Shibe Park

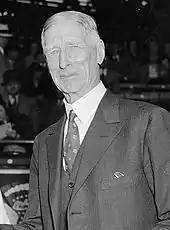
Mack was already 75 years old in 1938 when the Phils arrived, yet his tenure had twelve more years to go

It dogged them when they played the field, too: its rippling corrugations made caroms unpredictable, with some balls dropping straight down, others bounding all the way back to second base and some bouncing radically to one side or another, sometimes into the bullpen. It was "one of the hardest" walls to play in the majors.